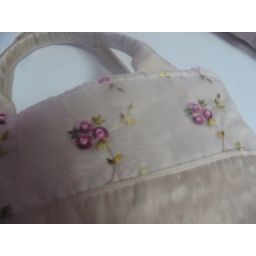
E's dress bodice was overlaid with this embroidered organza, so I echoed it in the top panel of the bag